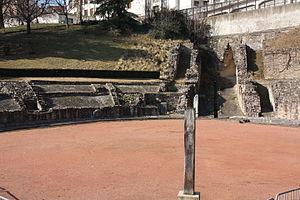
Amphithéâtre des Trois Gaules à Lyon